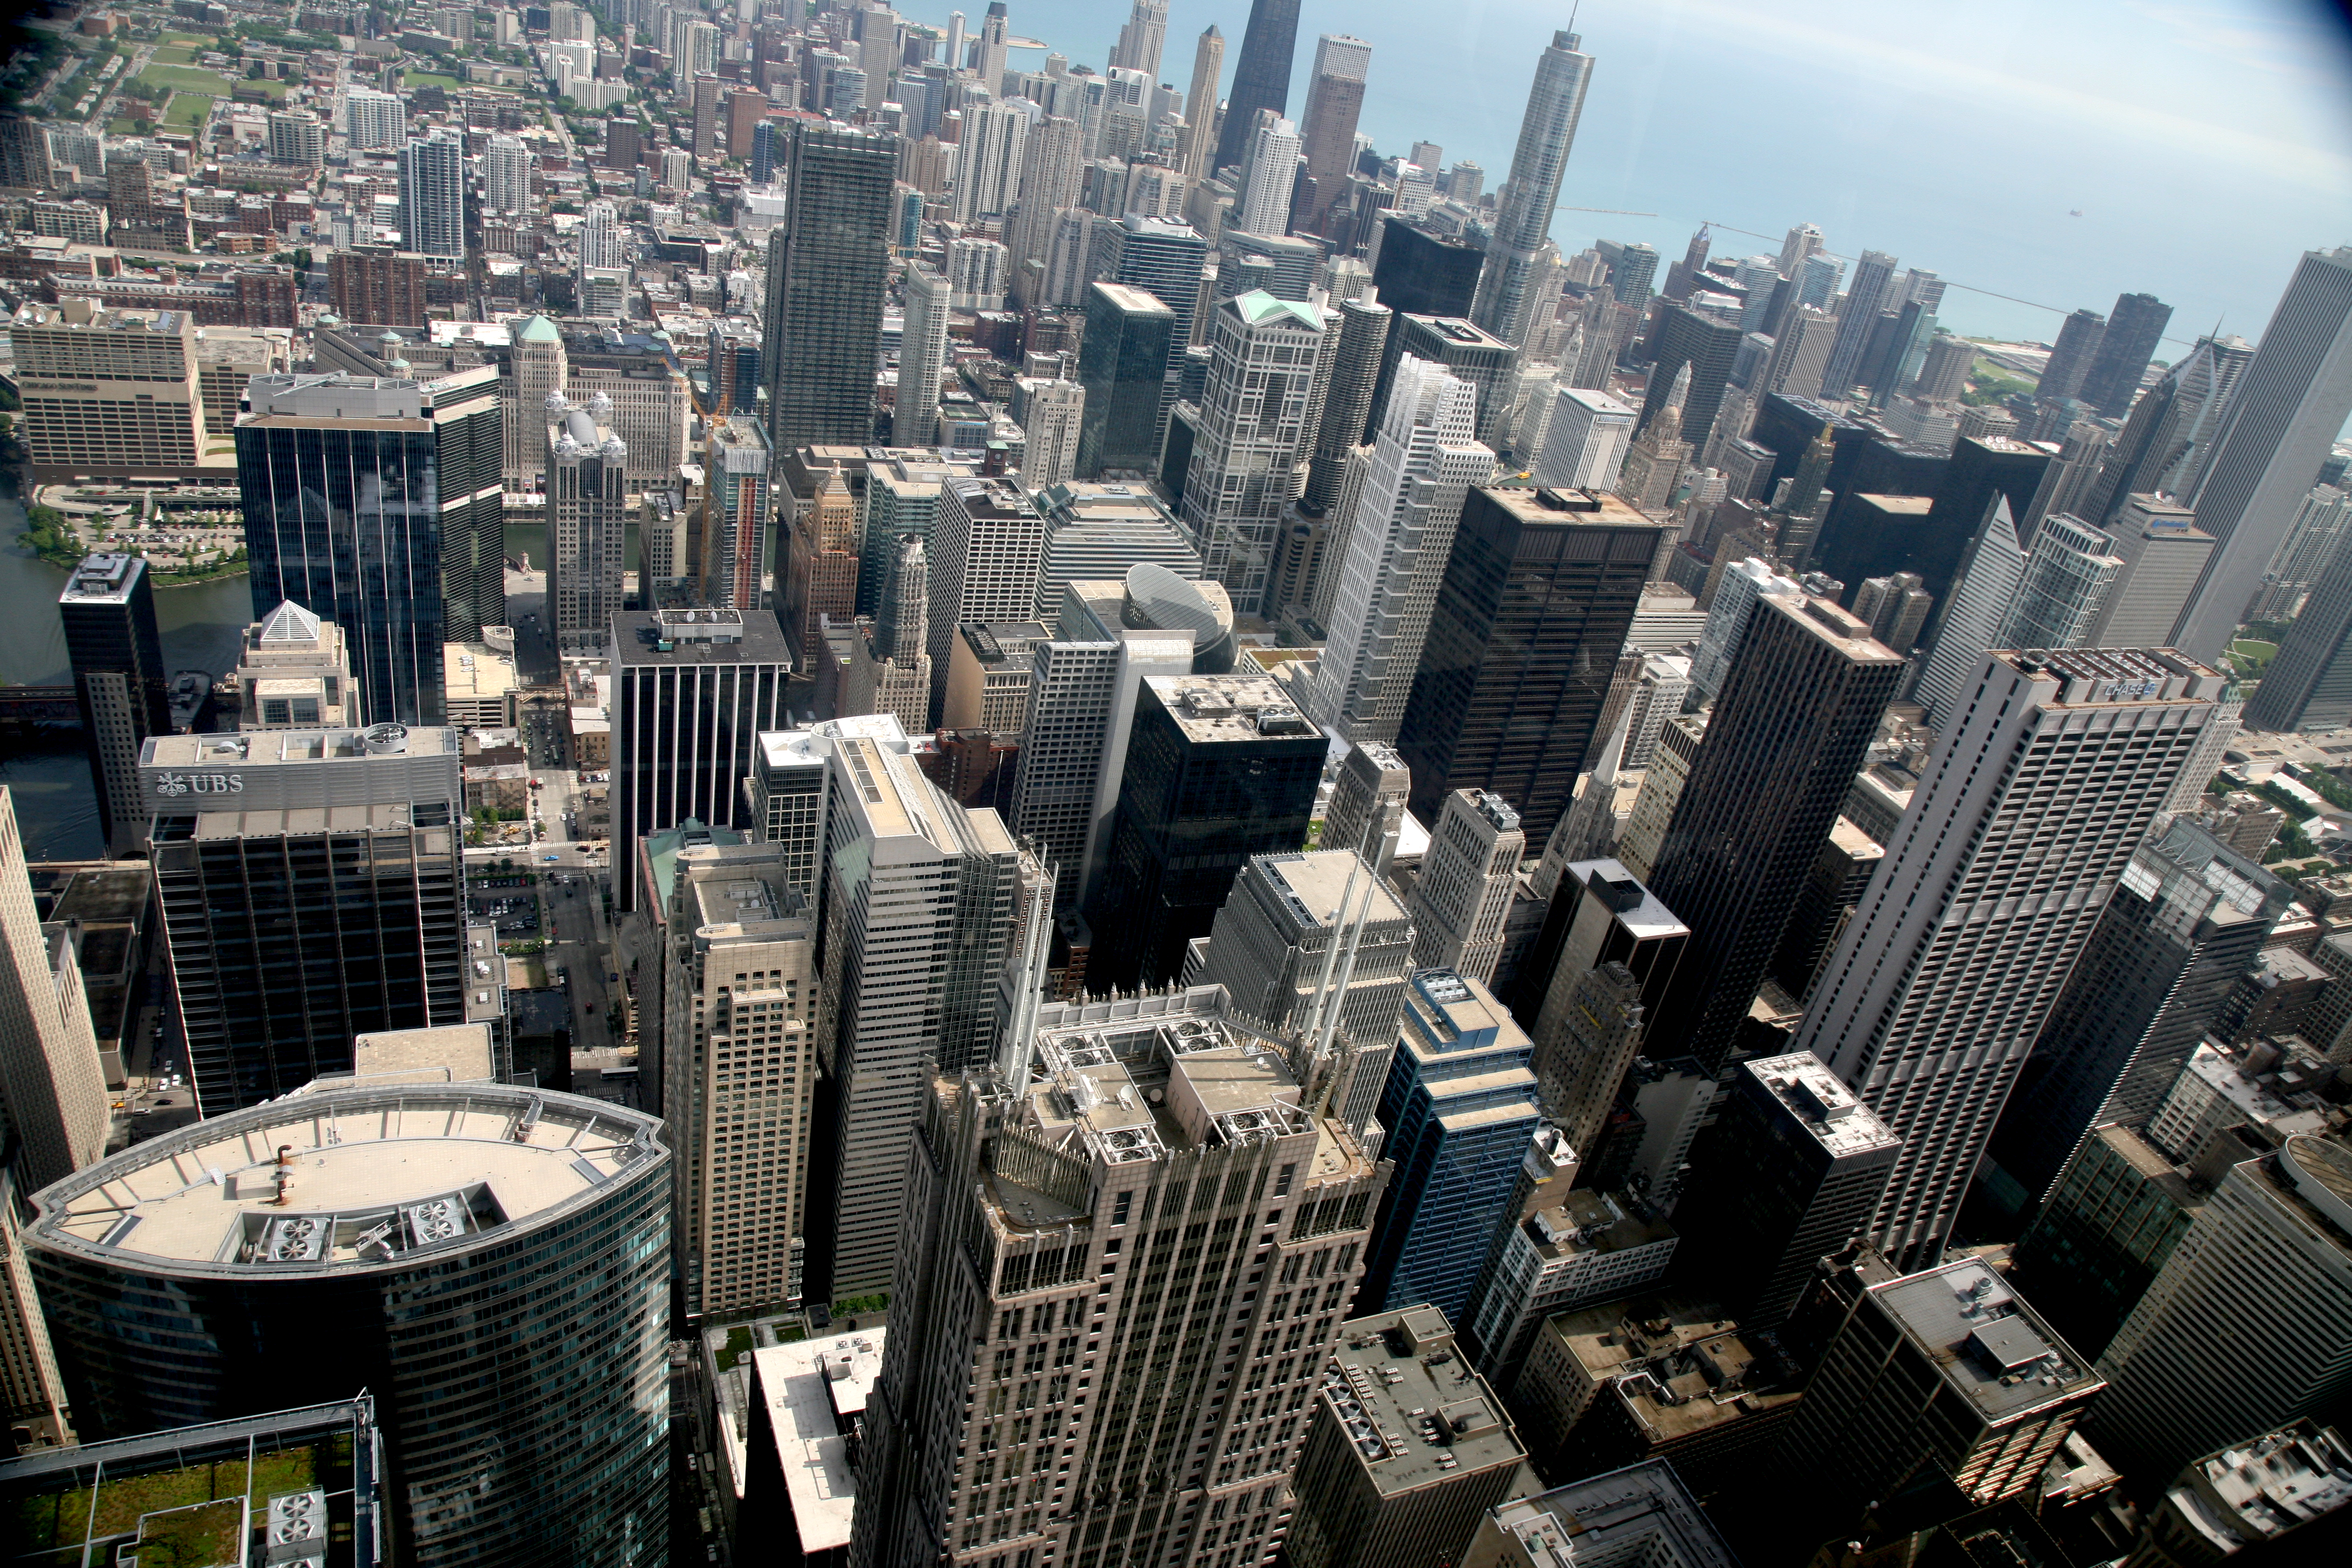
architecture, skyline, street, building, city, skyscraper, cityscape, downtown, tower, landmark, chicago, tower block, buildings, overview, 5d, loop, metropolis, neighbourhood, willistower, theloop, searstower, iconicchicago, bird's eye view, aerial photography, urban area, residential area, geographical feature, human settlement, metropolitan area